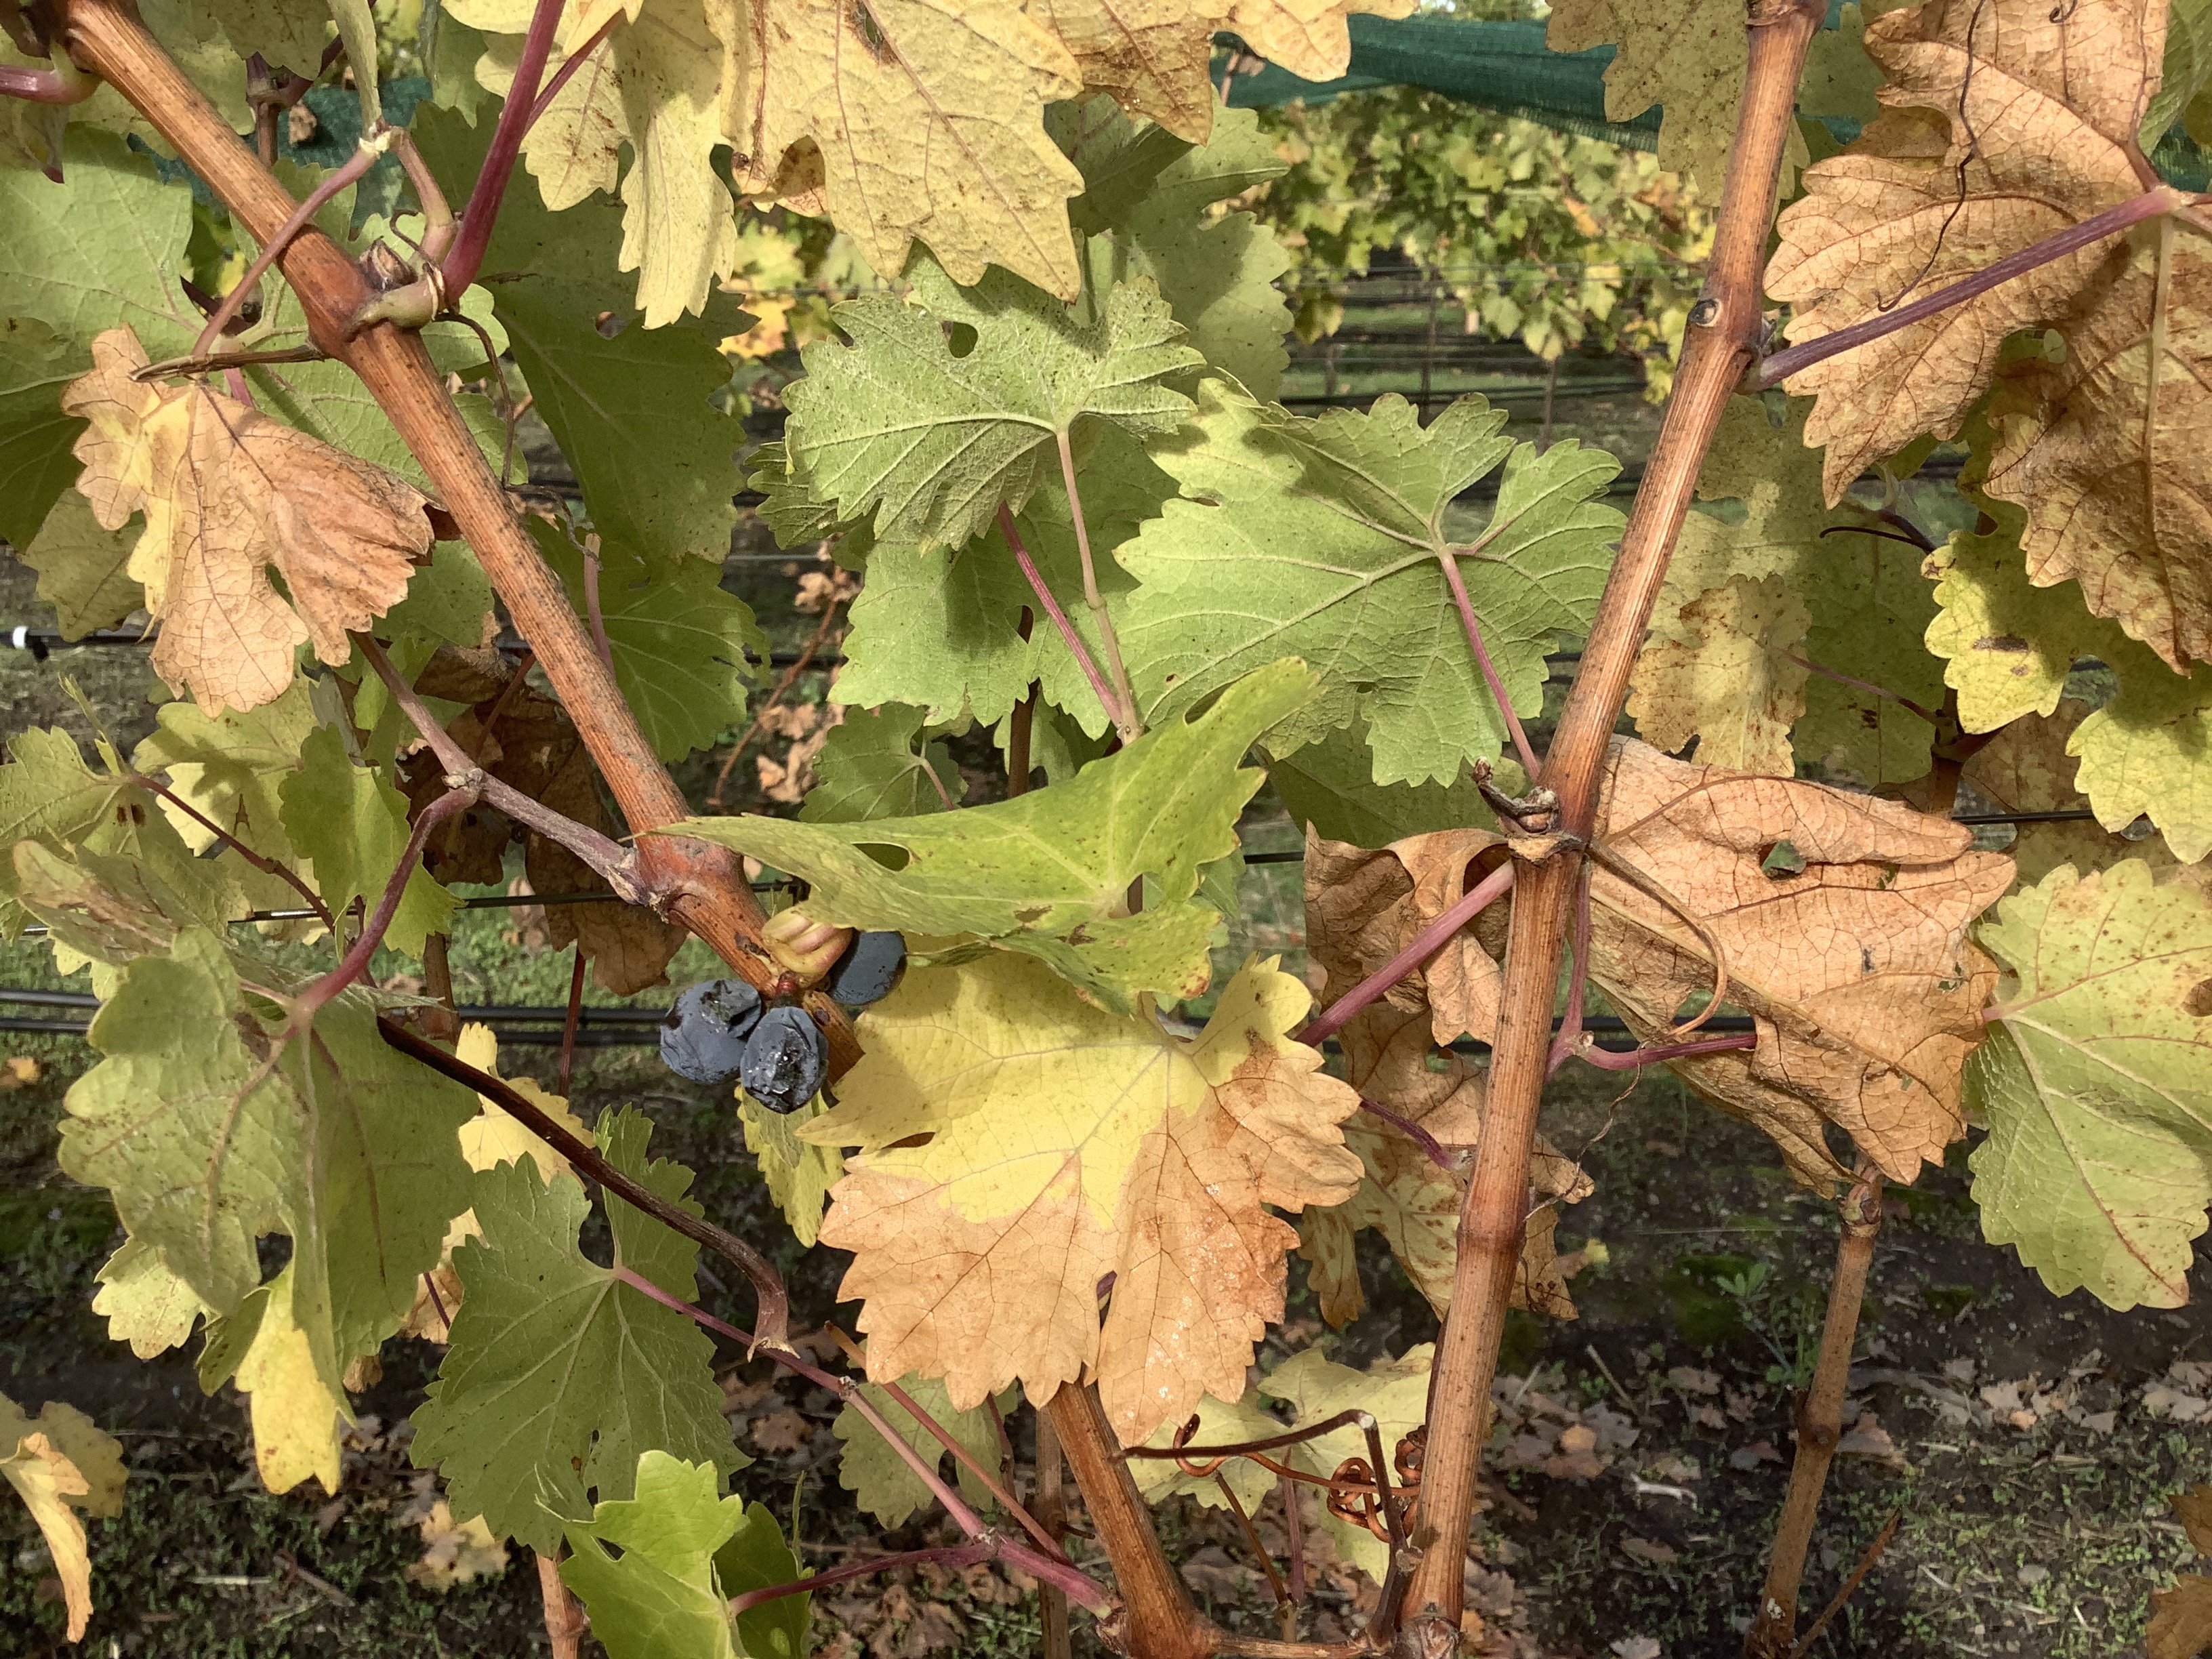
Label: No Virus